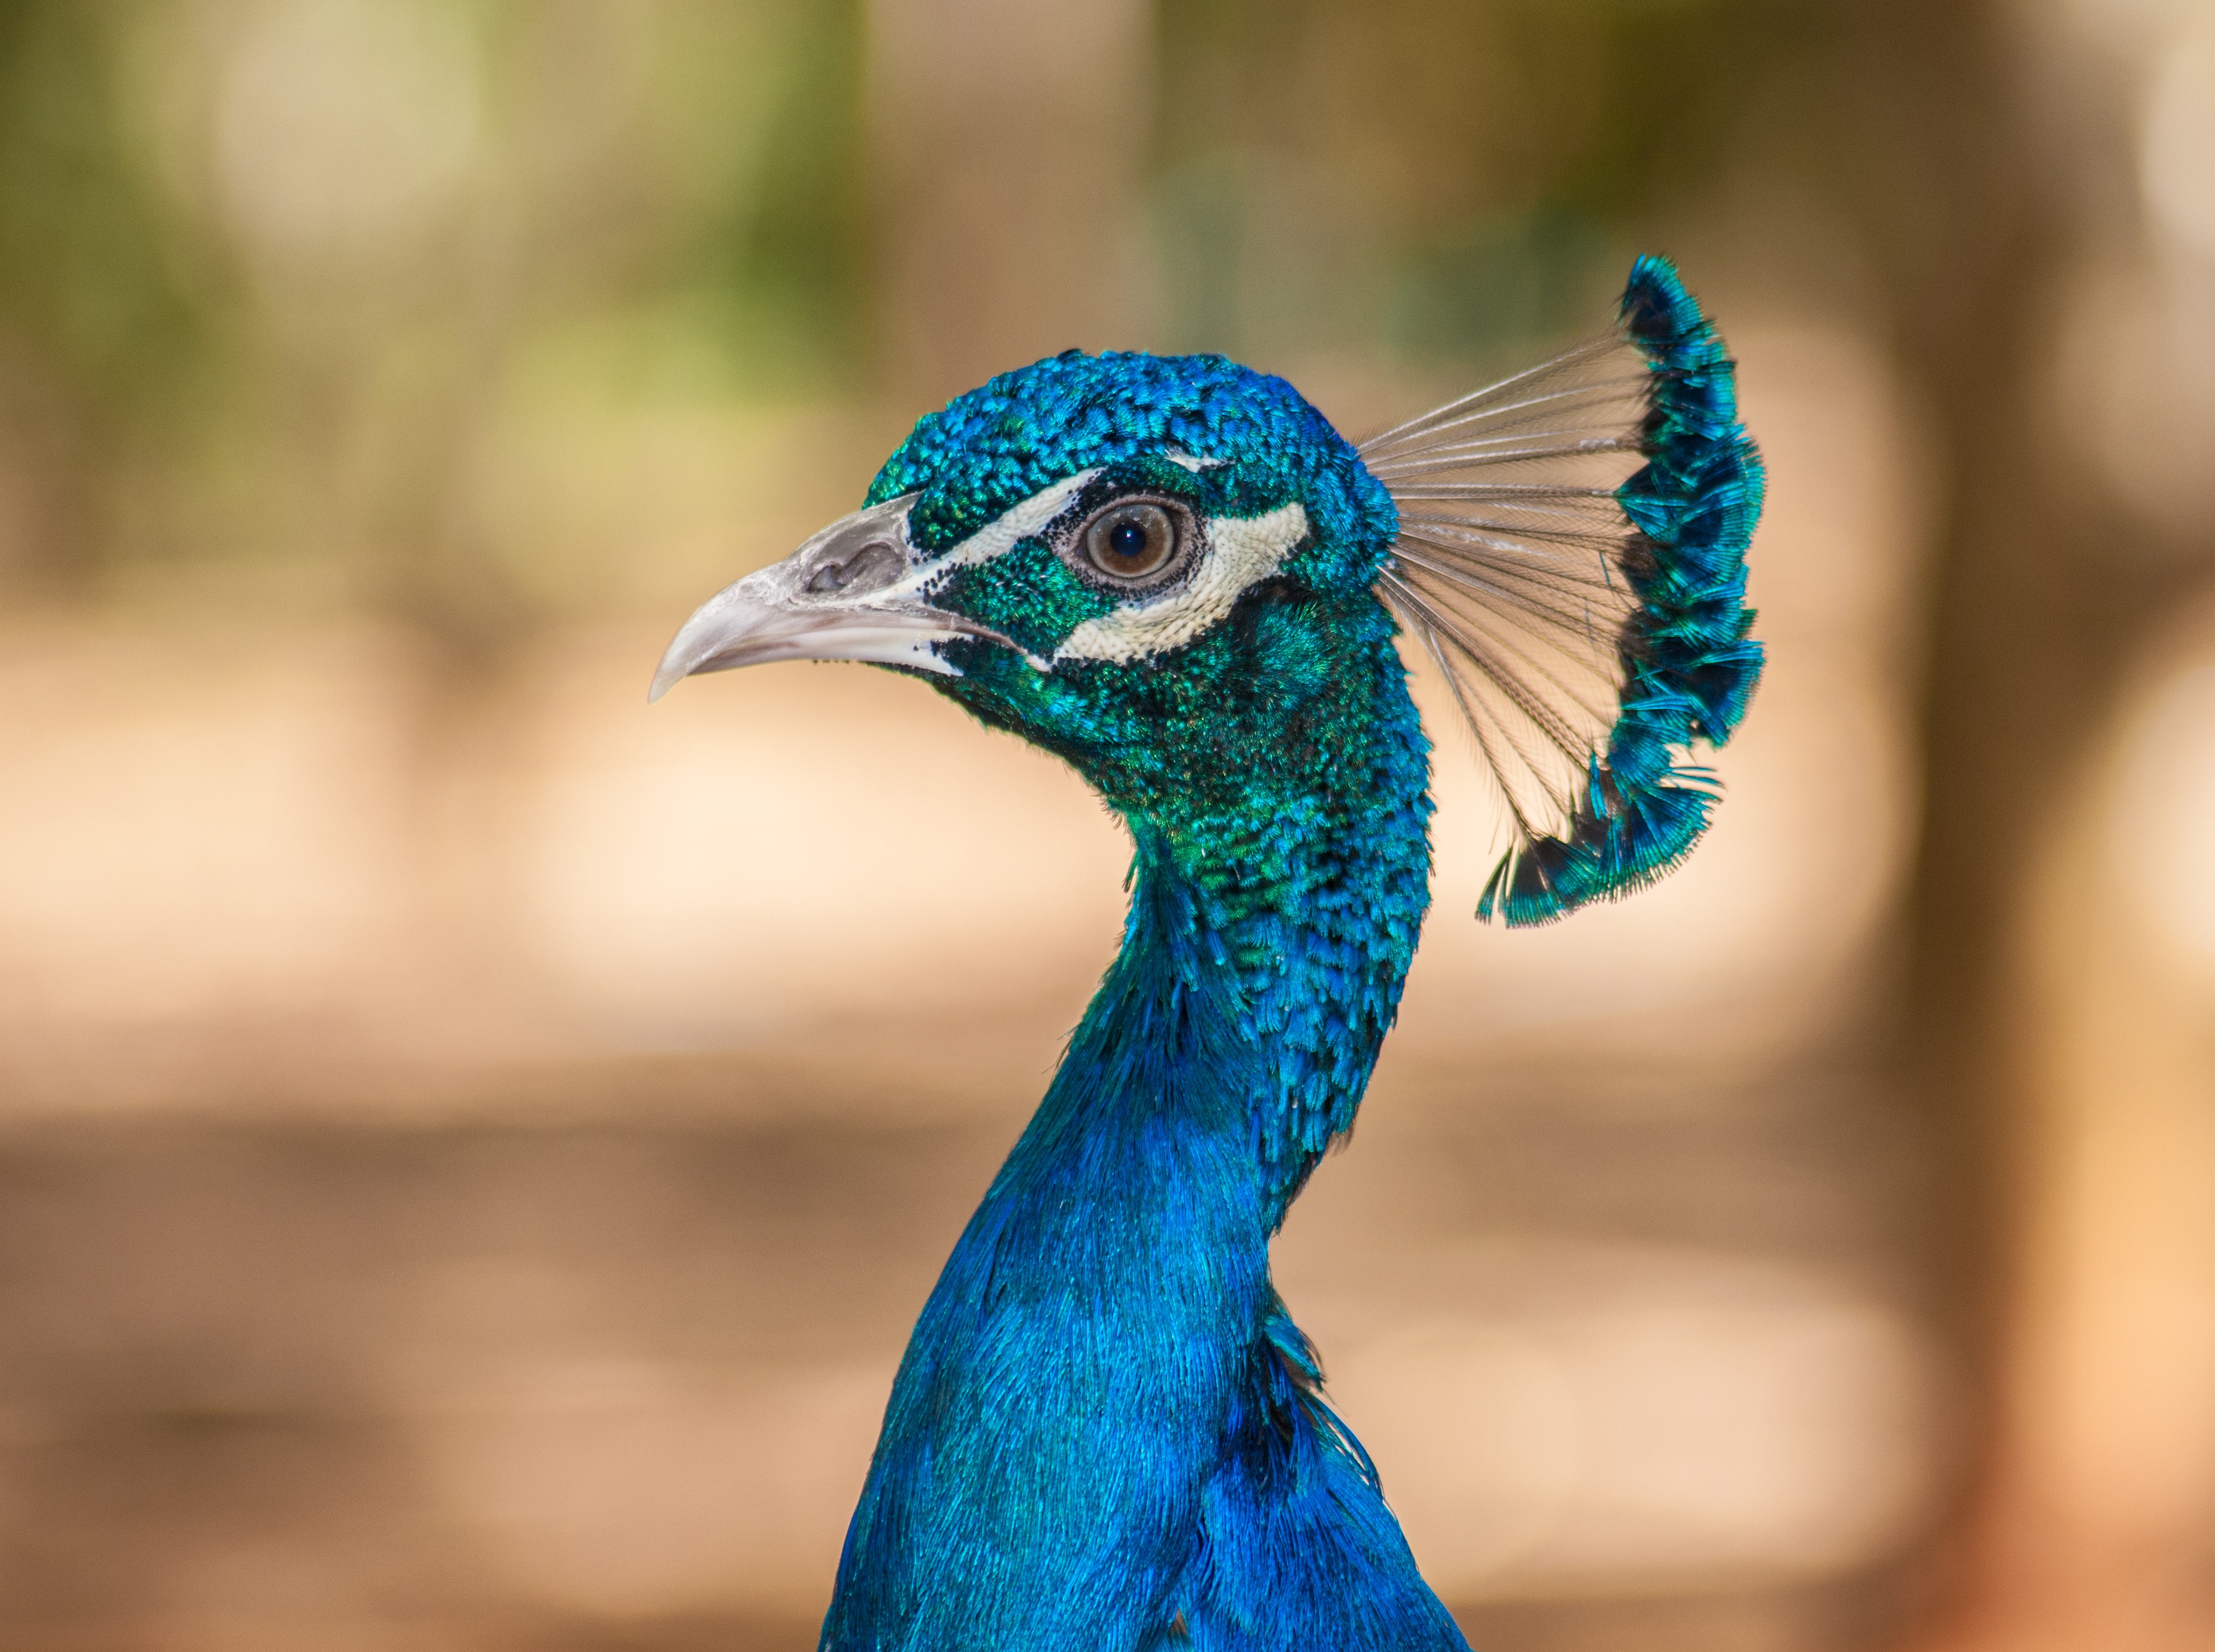
nature, bird, wing, wildlife, beak, macro, blue, colorful, fauna, peacock, close up, outside, eye, galliformes, vertebrate, beautiful, peafowl, pavo, cristatus, bright blue, peacock feather